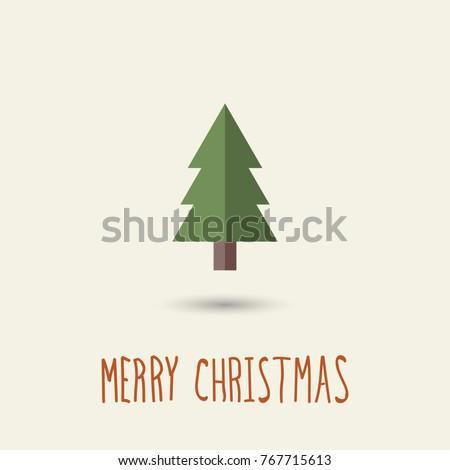
simple greeting card with a christmas tree